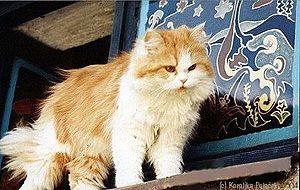
Le persan est une race de chat à poil long. Ce chat de taille moyenne à grande est caractérisé par son poil long et abondant, sa silhouette toute en rondeur et son visage au museau très court. Reconnue depuis la fin du XIXᵉ siècle, la race est d'abord modifiée par les Anglais, puis essentiellement par les États-Unis après la Seconde Guerre mondiale.